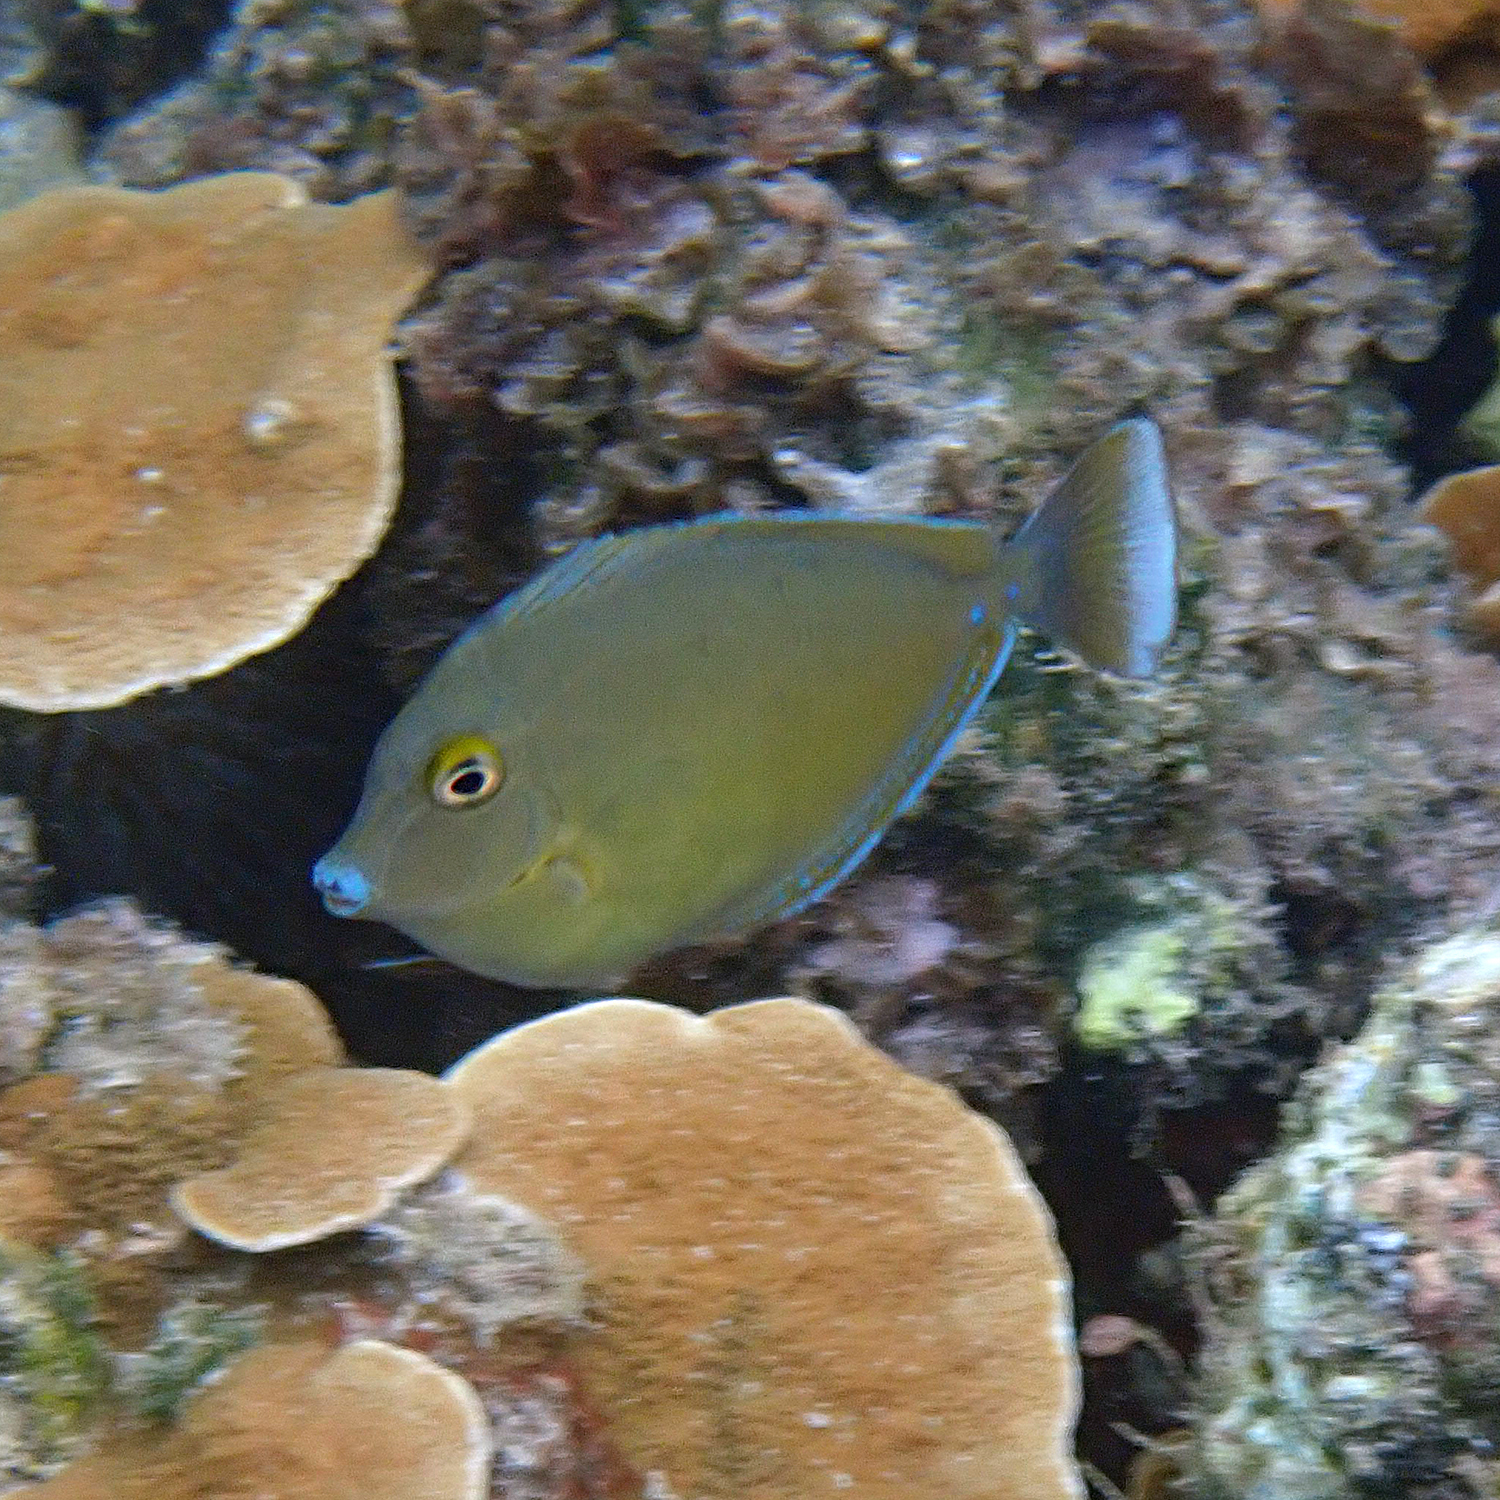
Naso unicornis (Bluespine Unicornfish)